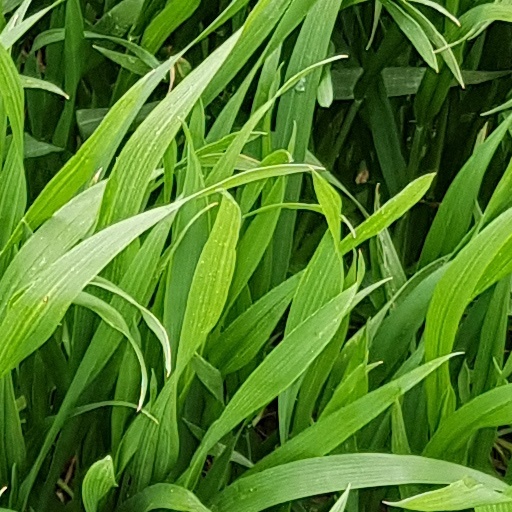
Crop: wheat